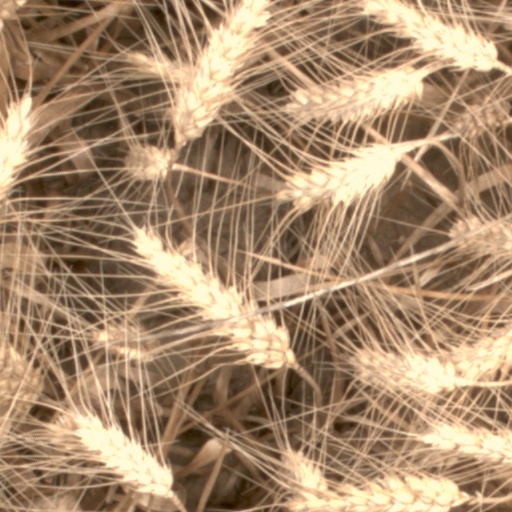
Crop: wheat